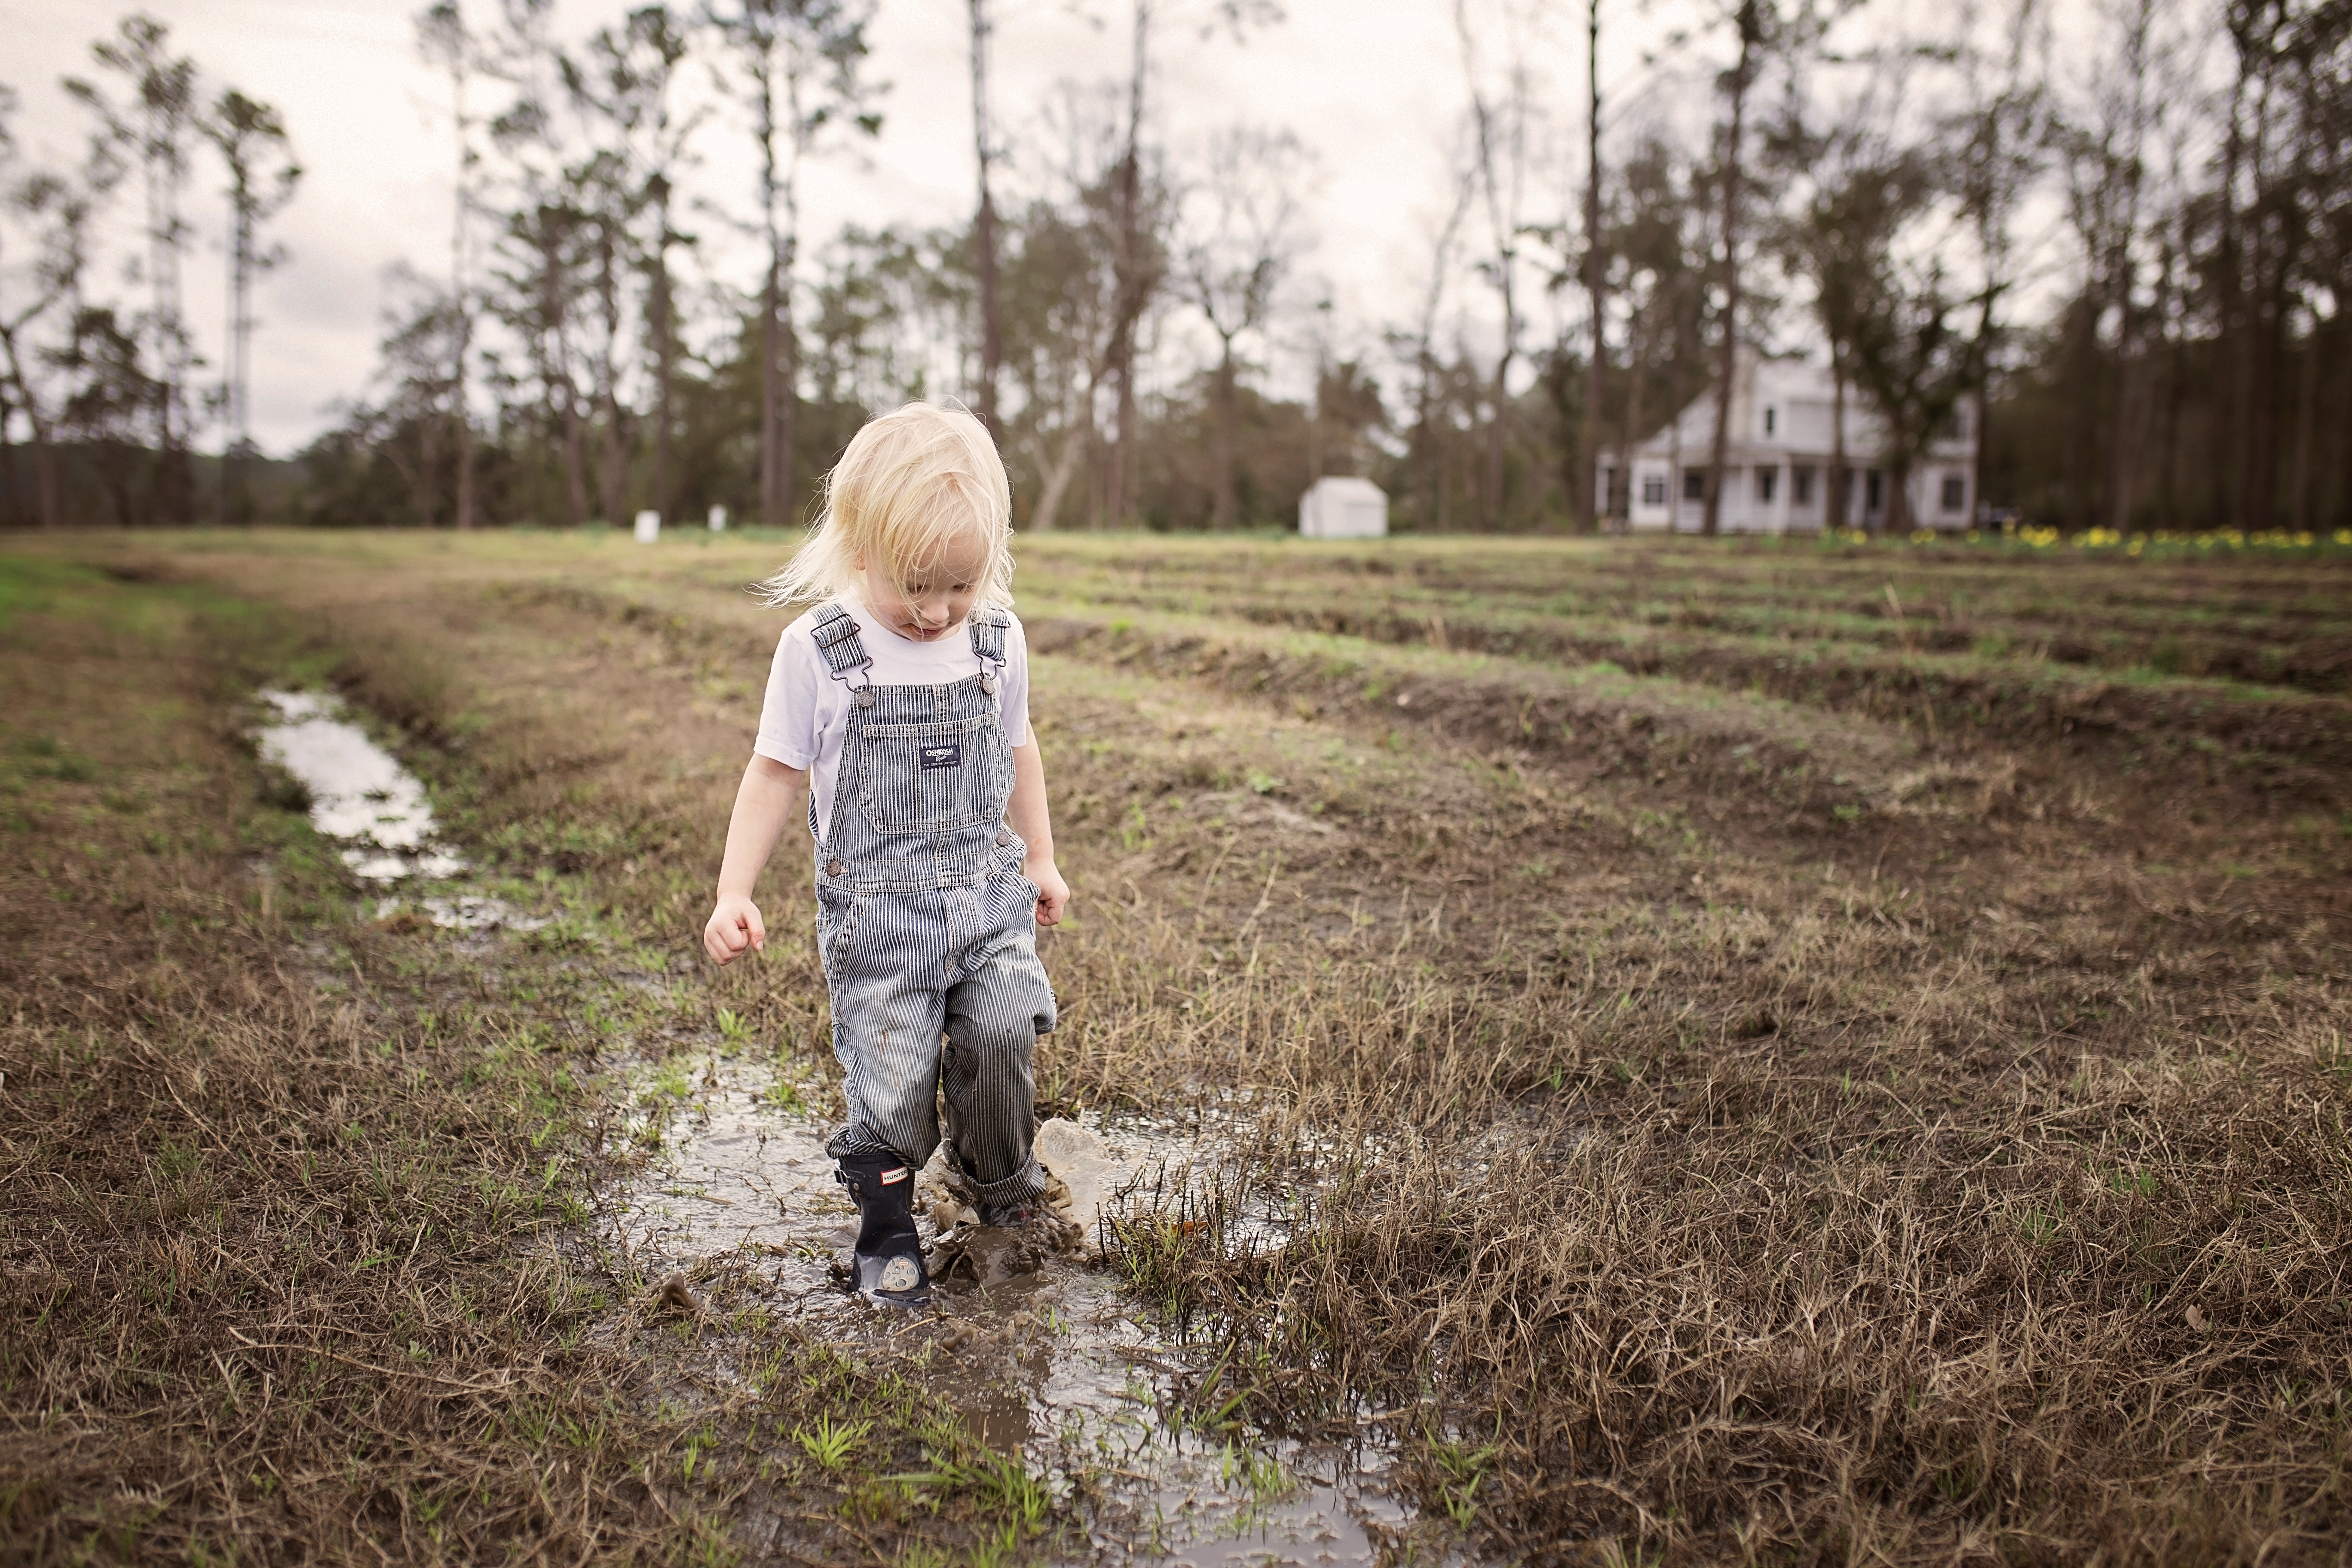
People in nature, photograph, grass, child, natural landscape, tree, toddler, photography, portrait, grass family, soil, sunlight, fun, play, meadow, plant, field, portrait photography, walking, mud